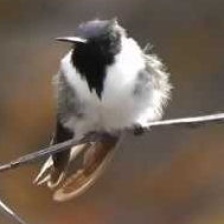
Species: HORNED SUNGEM
Scientific name: HELIACTIN BILOPHUS
ImageNet parent category: hummingbird